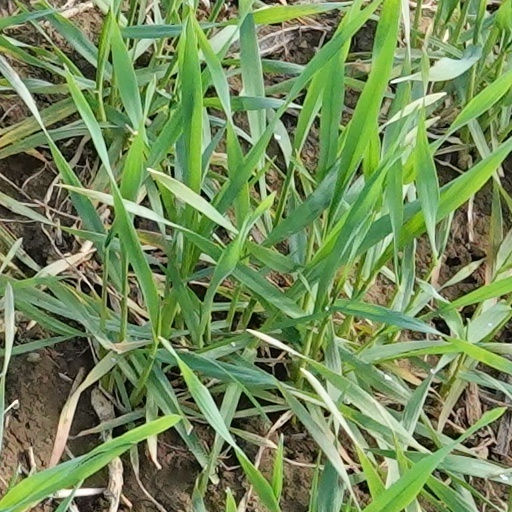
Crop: wheat